Alex Haley

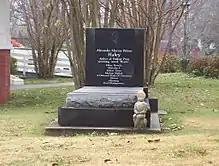
Haley's grave beside his boyhood home at Henning, Tennessee in 2010

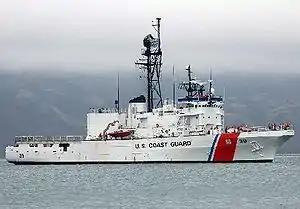
USCGC "Alex Haley" (WMEC-39)

Early in the 1980s, Haley worked with the Walt Disney Company to develop an Equatorial Africa pavilion for its Epcot Center theme park. Haley appeared on a CBS broadcast of Epcot Center's opening day celebration, discussing the plans and exhibiting concept art with host Danny Kaye. Ultimately, the pavilion was not built due to political and financial issues.